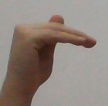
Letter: khaa